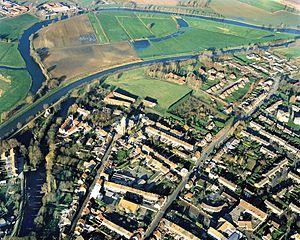
Vue aérienne du bourg d'Houplines, le long de la Lys
Houplines est une commune française située dans le département du Nord, en région Hauts-de-France. Elle fait partie de la Métropole européenne de Lille.